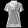
Label: T - shirt / top